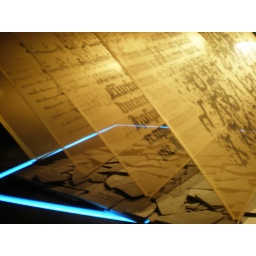
in the red cross museum